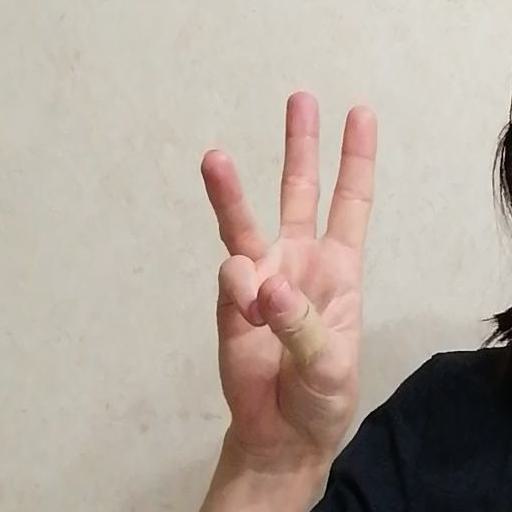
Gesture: three